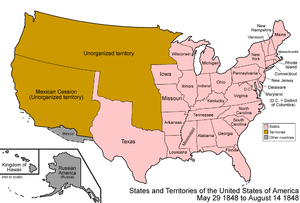
Cet article retrace la chronologie de l'évolution territoriale des États-Unis. Il liste les modifications géographiques intérieures et extérieures de ce pays.
Cette page concerne des événements d'actualité qui se sont produits durant l'année 1848 du calendrier grégorien aux États-Unis.